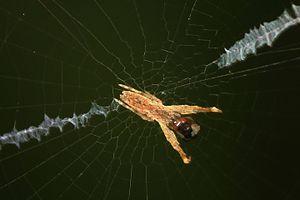
Uloborus glomosus est une espèce d'araignées aranéomorphes de la famille des Uloboridae.